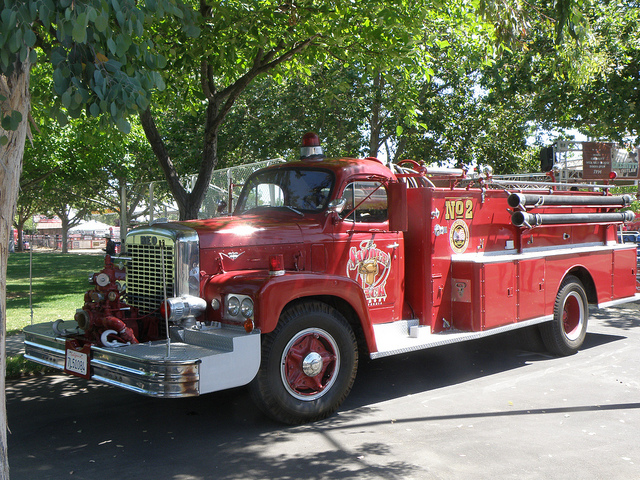
A fire truck sits on the street under a tree.

a close up of a fire truck parked on a city street

An antique fire truck parked on the side of the road.